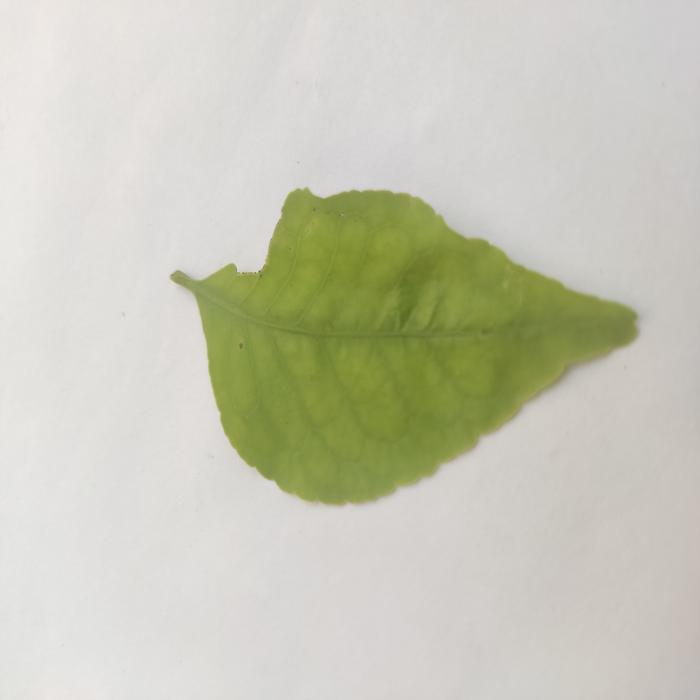
Crop: Aegle Marmelos
Leaf condition: Cercospora_Leaf